Jennifer Connelly

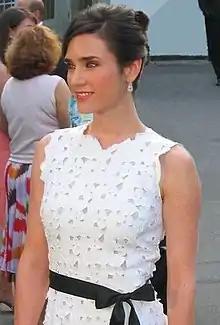
Connelly in 2005

After a two-year absence from the film scene, Connelly returned in the 2005 horror-psychological thriller "Dark Water", which was based on a 2002 Japanese film of the same name. She played Dahlia, a frightened young woman traumatized by her past, who moves with her daughter to an apartment in New York City where paranormal happenings take place. In his review, critic Roger Ebert wrote, "I cared about the Jennifer Connelly character; she is not a horror heroine but an actress playing a mother faced with horror. There is a difference, and because of that difference, "Dark Water" works".